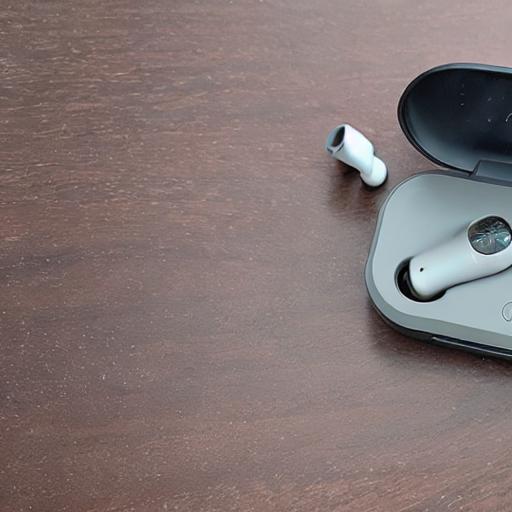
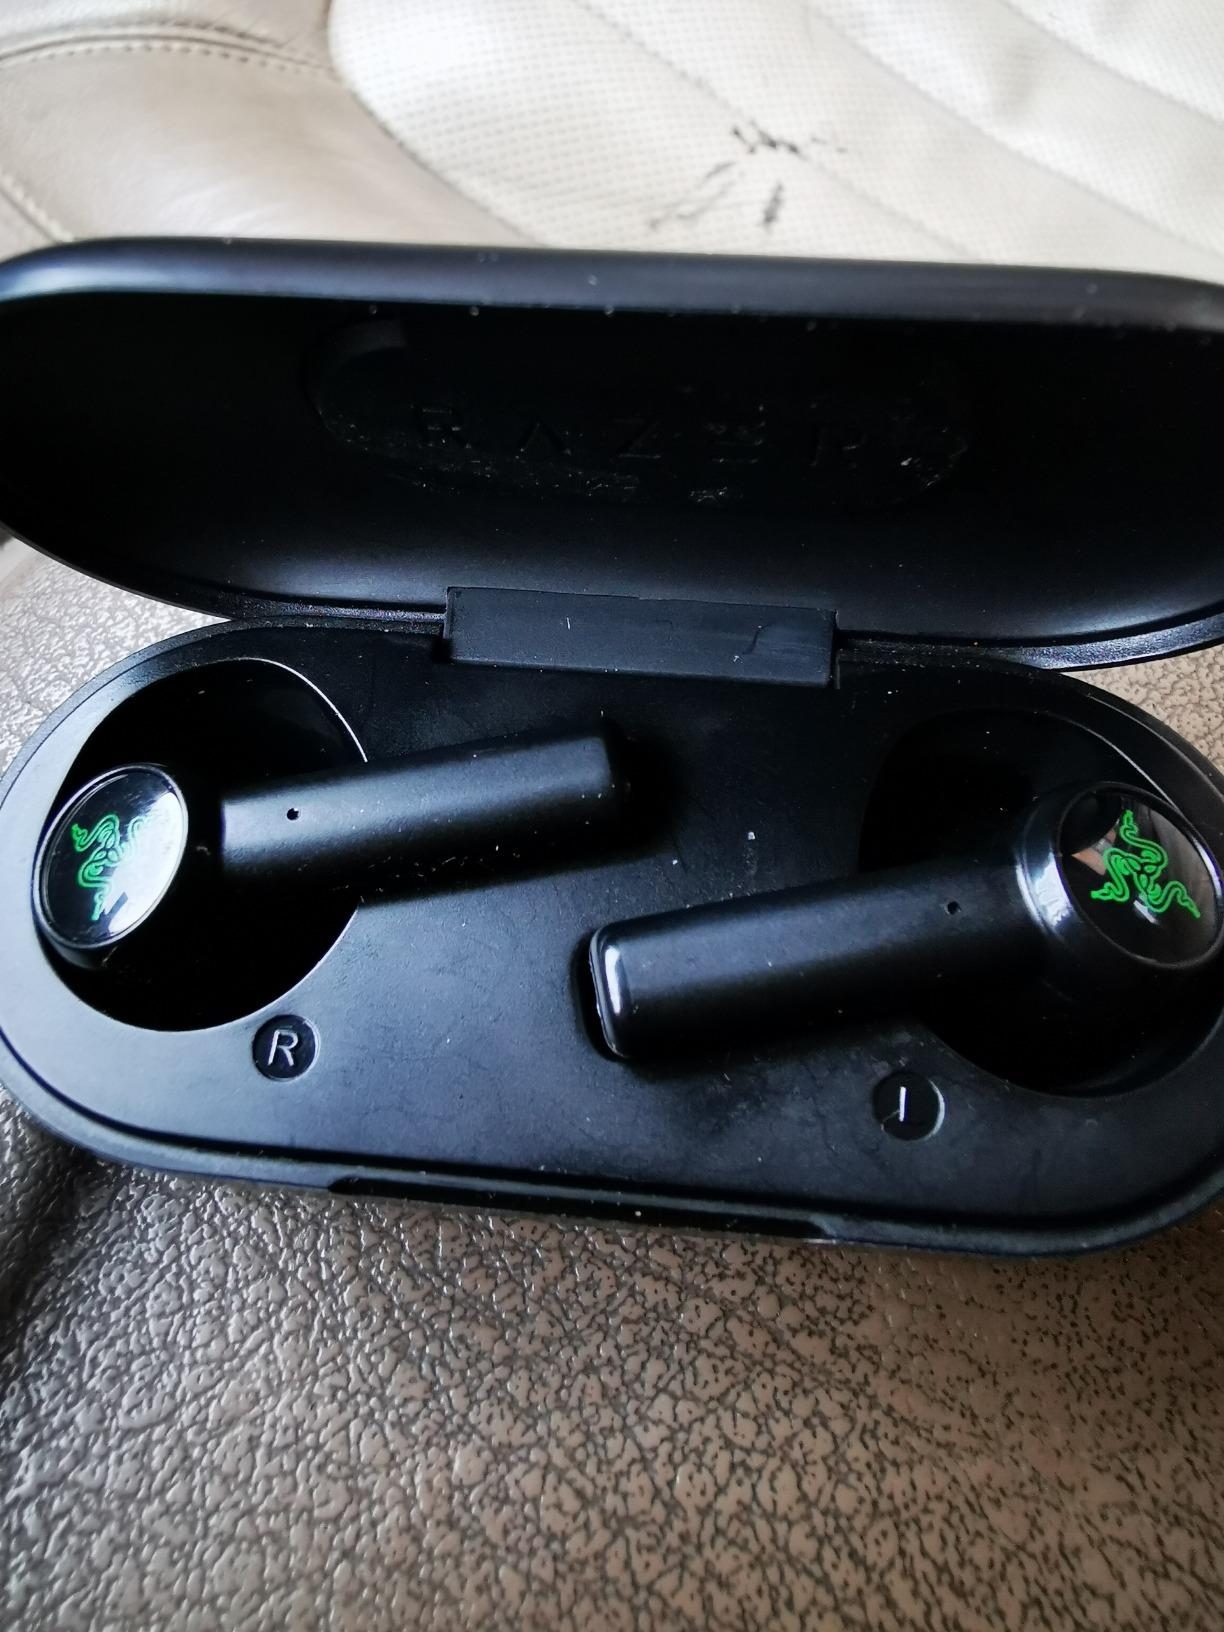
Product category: earbuds
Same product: no